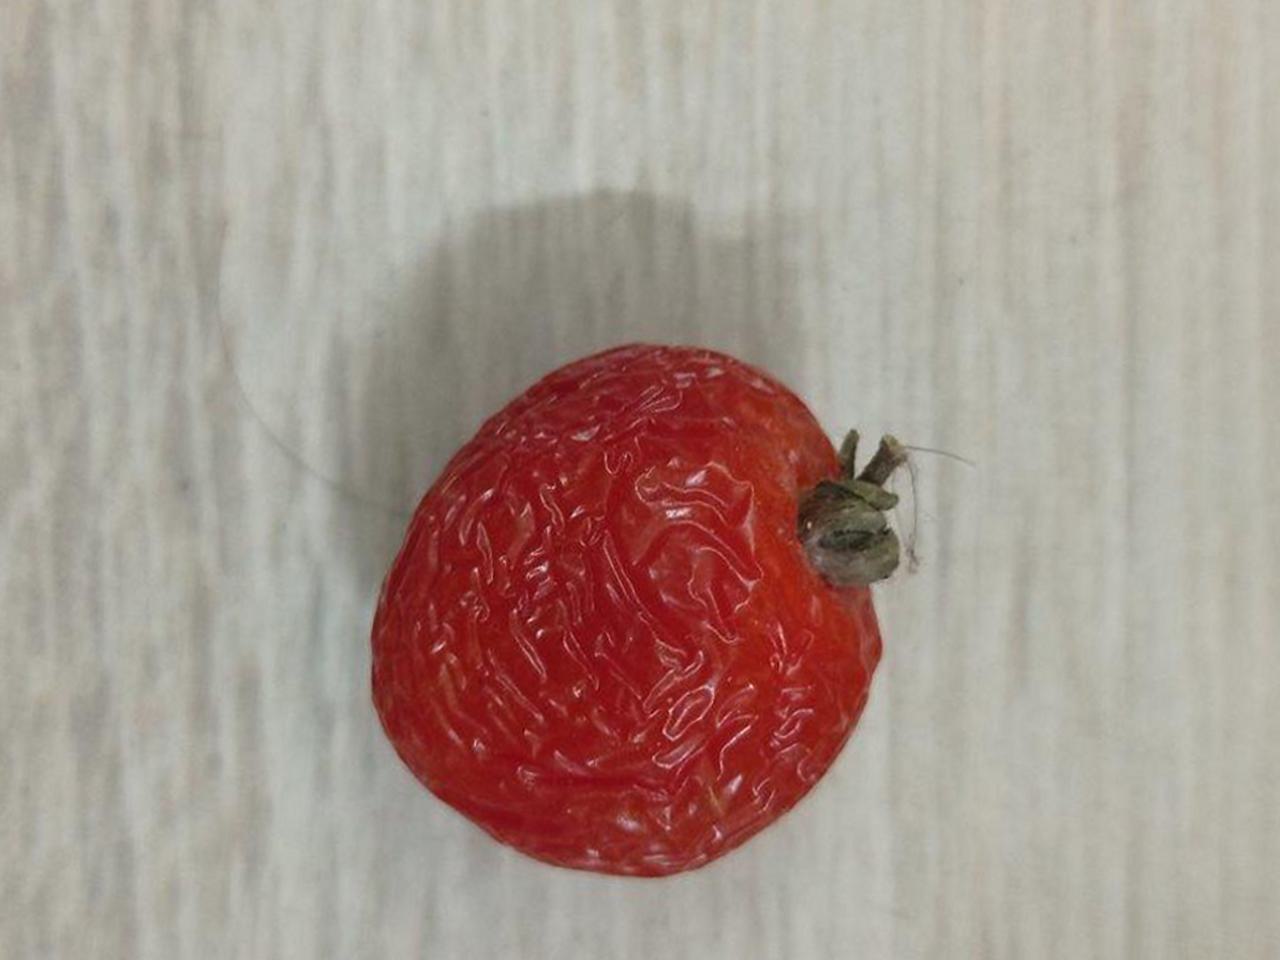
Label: Rotten